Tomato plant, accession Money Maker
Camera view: bottom (45 deg); turntable rotation: 210 degrees
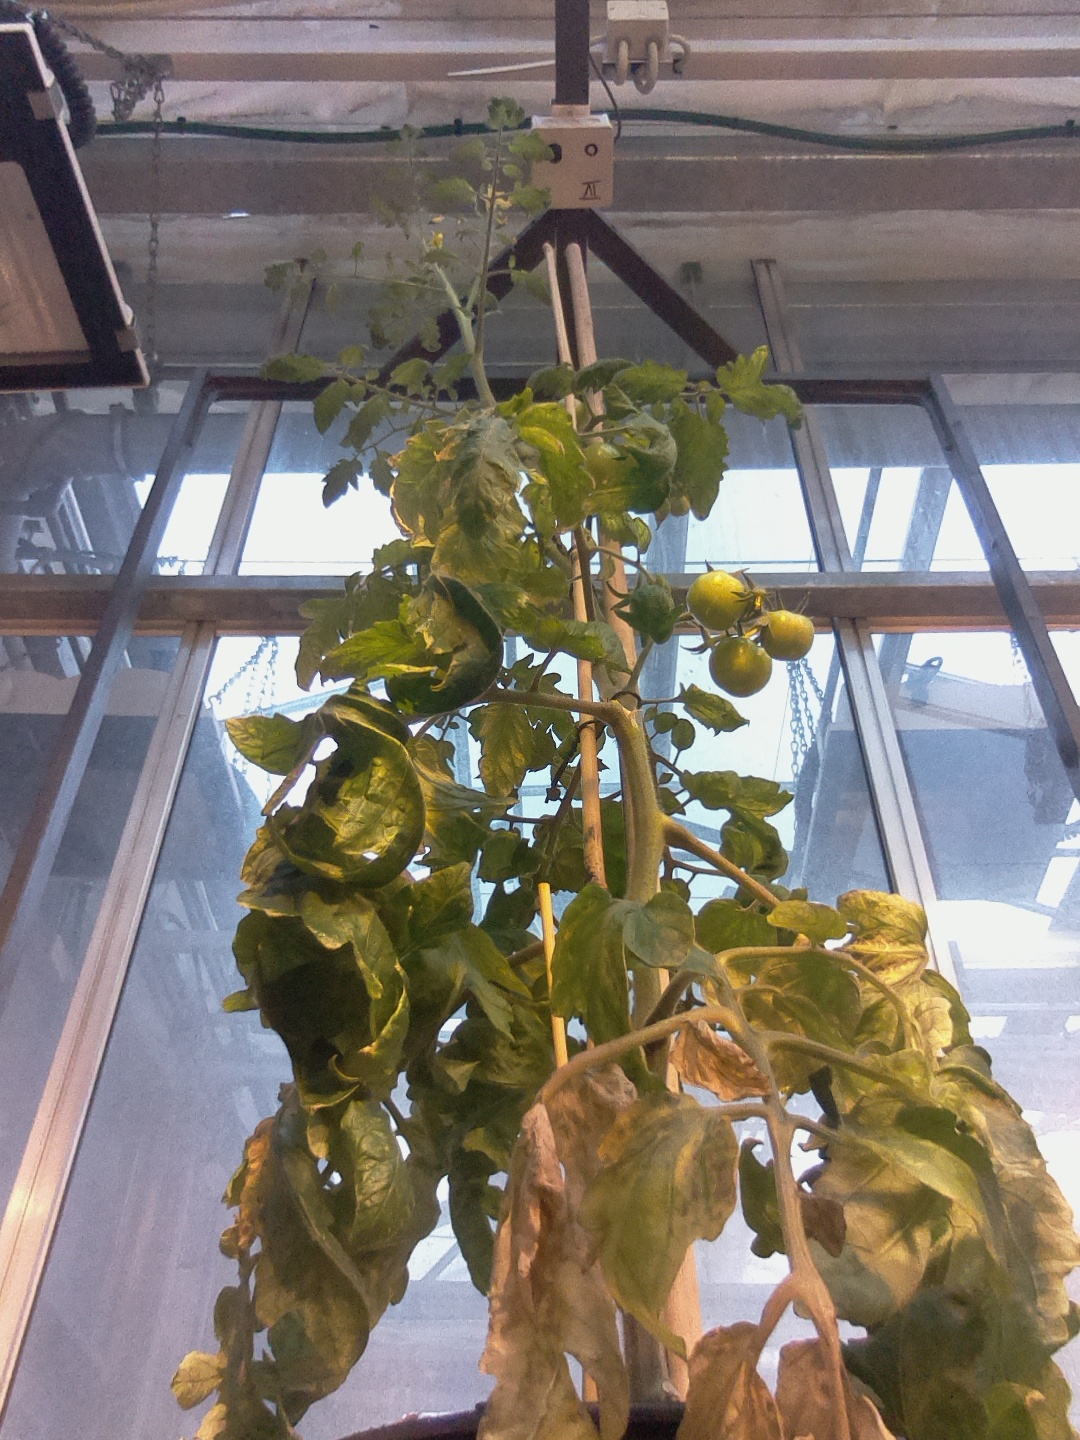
BBCH growth stage 73: 30%-40% of final fruit size